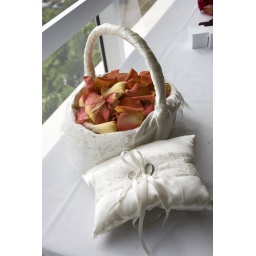
Flower girl basket and ring bearer pillow (made by Lisa &amp;amp; Darren)